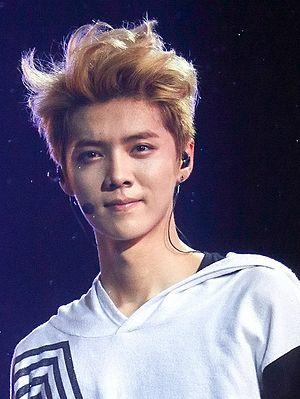
Lu Han plus connu sous le nom de scène Luhan, est un chanteur et acteur chinois né le 20 avril 1990 à Haidian. C'est un ancien membre du boys band EXO et de son sous-groupe EXO-M.